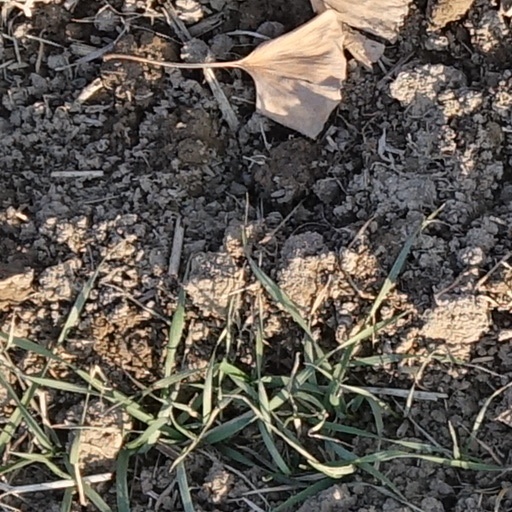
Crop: wheat